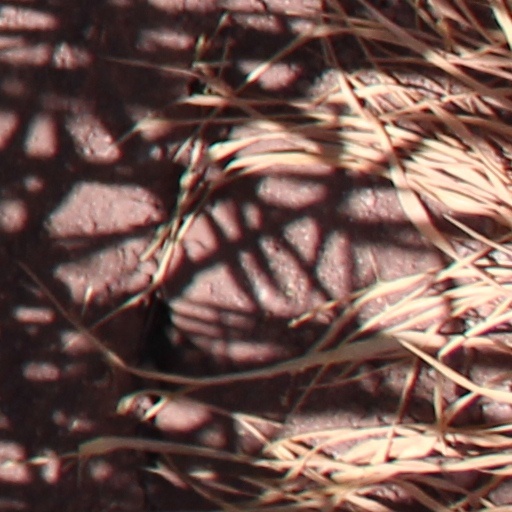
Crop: wheat